Breakfast Creek Hotel

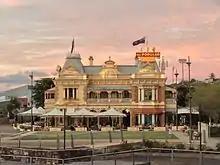
The Breakfast Creek Hotel at twilight

In February 1893, the Brisbane River flooded and the hotel was underwater. The upper floors were used by many people as a refuge, accessed by climbing up the iron posts that supported the verandahs.